Hazel Stiebeling

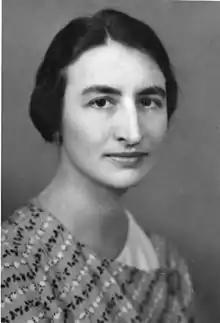
Hazel Katherine Stiebeling, via the Smithsonian Institution Archives

Hazel Katherine Stiebeling (1896–1989) was an American nutritionist who pioneered the development of USDA programs for nutrition including USDA Recommended Dietary Allowances (RDAs) of vitamins and minerals.